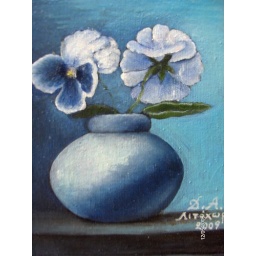
blue & white pansies in blue pot